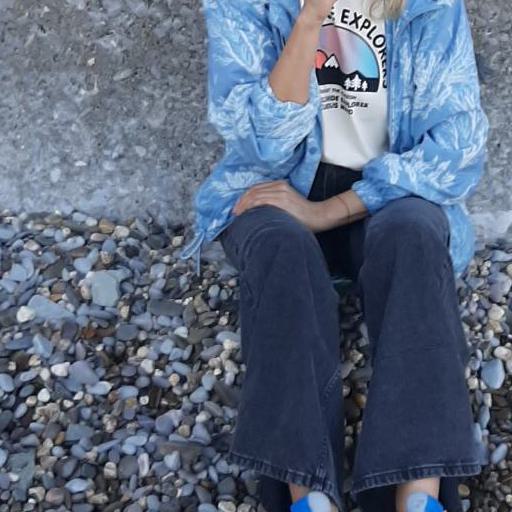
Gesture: no_gesture